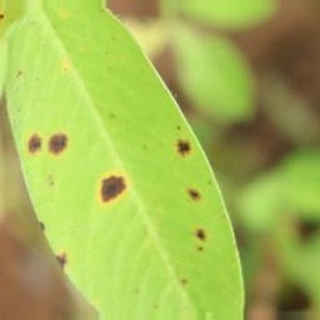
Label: groundnut_late_leaf_spot